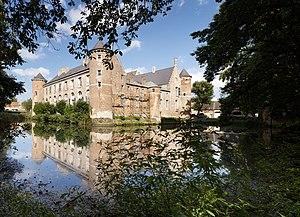
Château d'Esquelbecq
La Fondation pour les Monuments Historiques œuvre, en France, pour la sauvegarde et la pérennisation des monuments historiques classés et inscrits, privés ou publics et de leurs abords. Organisme à but non lucratif reconnu d’utilité publique en 2018, la Fondation favorise la restauration et l’accessibilité à tous du patrimoine protégé, essentiellement par l’attribution d’aides financières.